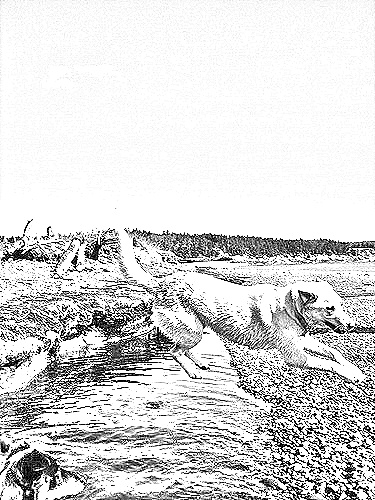
Portrait style: Sketch Portrait